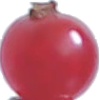
Label: redcurrant